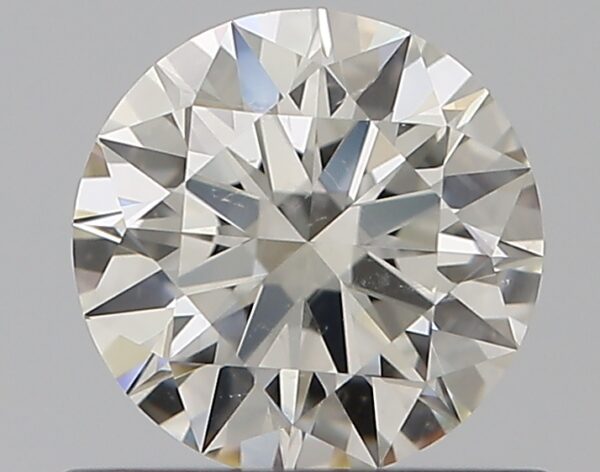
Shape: round
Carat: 0.53
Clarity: SI2
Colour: K
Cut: EX
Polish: EX
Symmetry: EX
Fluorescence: N
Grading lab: GIA
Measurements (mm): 5.25 x 5.27 x 3.16